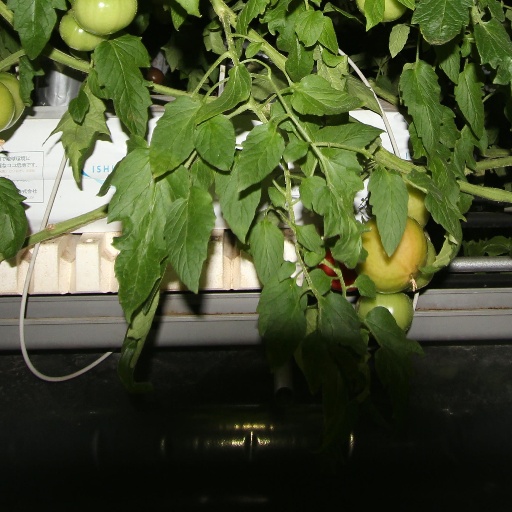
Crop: tomato